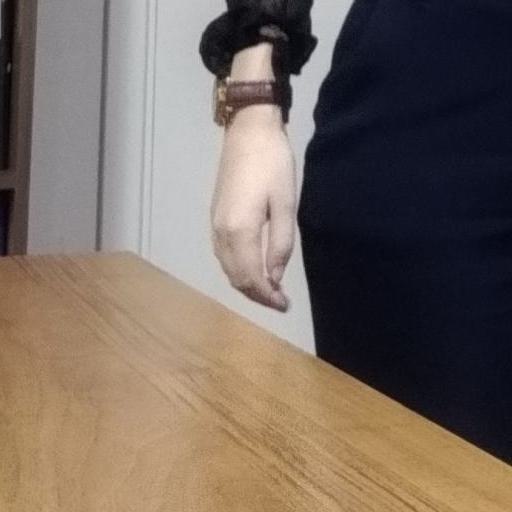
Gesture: no_gesture